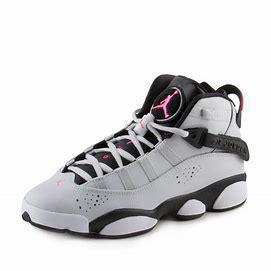
Brand: Jordan
Model: 6 Rings